George Stafford-Jerningham, 8th Baron Stafford

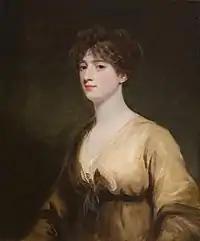
Portrait of his first wife, Frances (née Sulyarde) Jerningham, by John Hoppner, 1800.

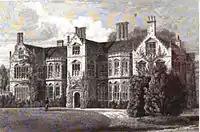
Engraving of Haughley Park in 1827

Lord Stafford was twice married. His first marriage was on 26 December 1799 to Frances Henrietta Sulyarde (1776–1832), youngest daughter and co-heiress of Edward Sulyarde of Haughley Hall and the former Susanna Ravenscroft (eldest daughter and co-heiress of John Ravenscroft of Wykeham). Before her death on 14 November 1832, they were the parents of six sons and six daughters: